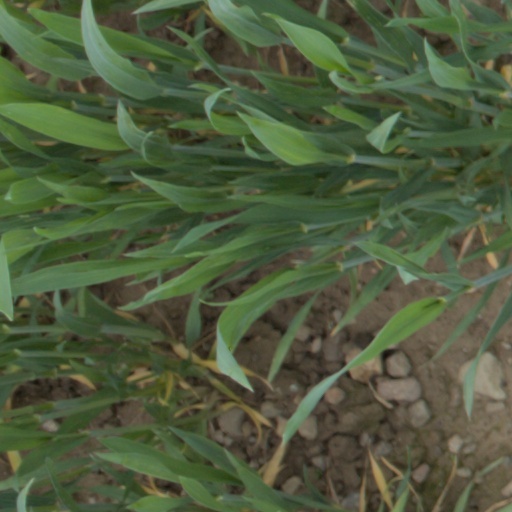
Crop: wheat